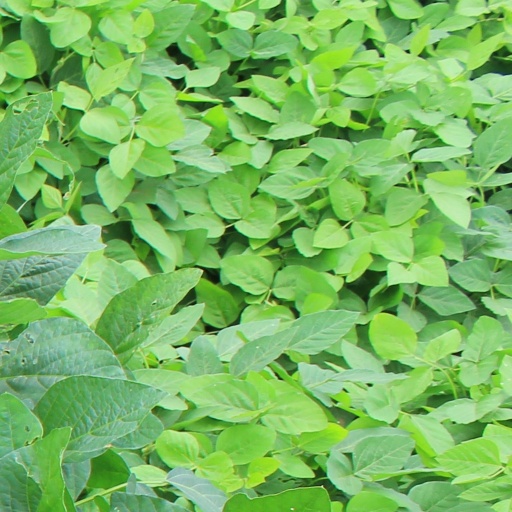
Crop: soybean